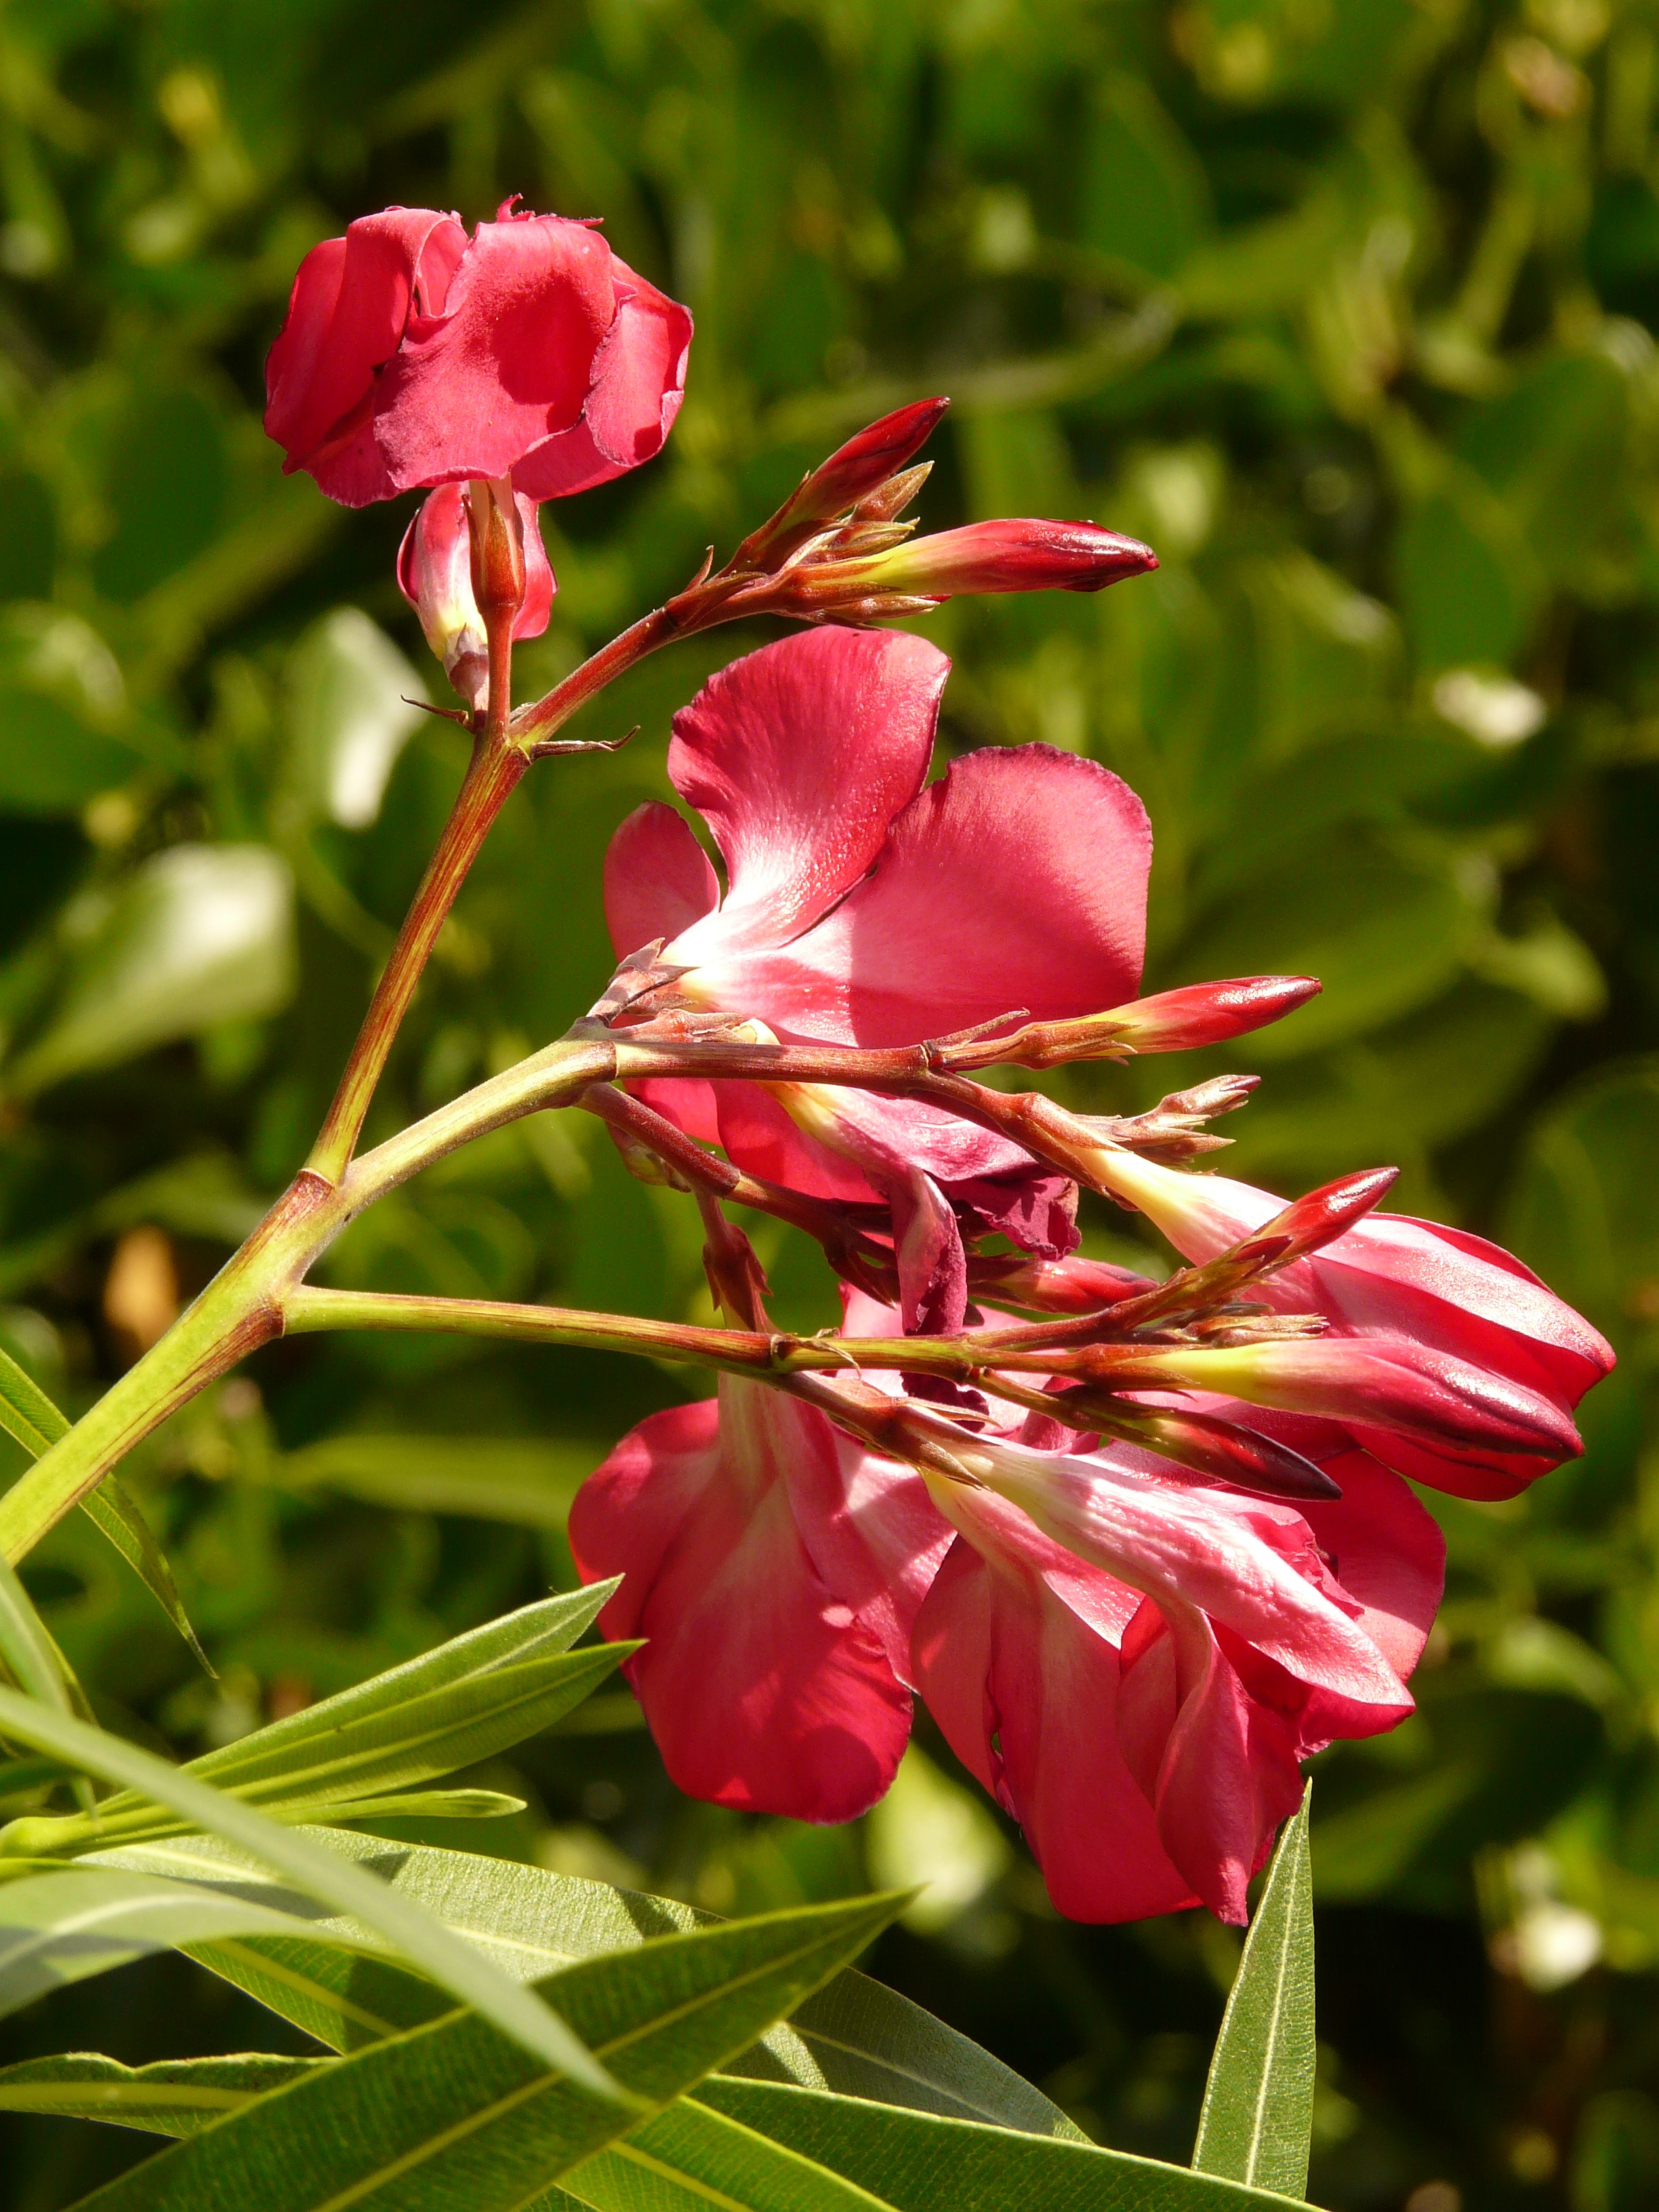
blossom, plant, leaf, flower, petal, bloom, bush, red, botany, flora, wildflower, shrub, apocynaceae, ornamental shrub, oleander, macro photography, flowering plant, nerium oleander, dog gift greenhouse, laurel rose, land plant